Polytechnic (film)

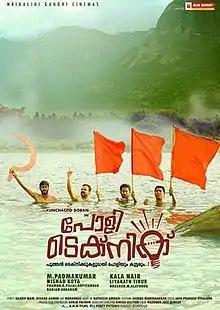
Film poster

Polytechnic is a 2014 Indian Malayalam comedy film directed by M. Padmakumar and produced by Kala Nair. The film stars Kunchacko Boban and Bhavana in the lead roles. The music of the film was composed by Gopi Sundar. K N M & Percy Pictures distributed the film, it was released on 9 April 2014.